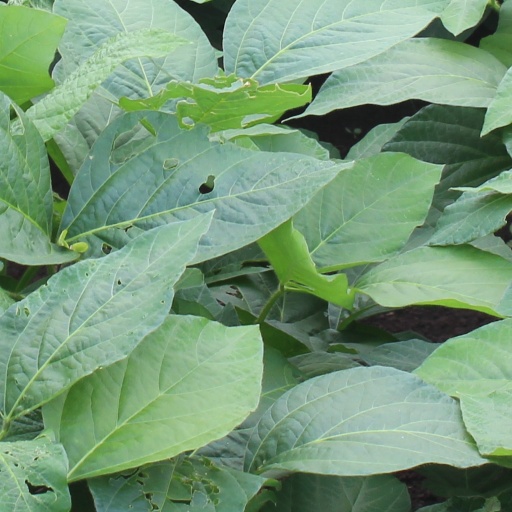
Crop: soybean